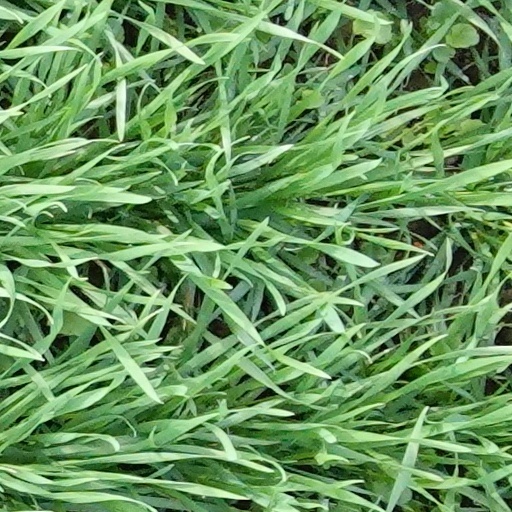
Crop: wheat